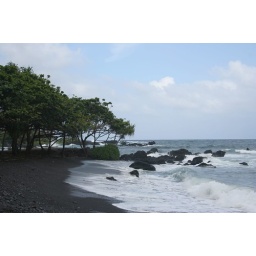
Black sand beach in Hana